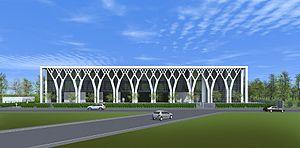
facade
Mulhouse est une ville française, métropole du département du Haut-Rhin, située en région Grand Est. Héritière de la République de Mulhouse, elle fait partie de la région culturelle et historique d'Alsace.
L’Association des musulmans d’Alsace est une association créée en 1973 à Mulhouse dans le sud de l'Alsace.
La présente liste de mosquées de France n'est pas exhaustive.